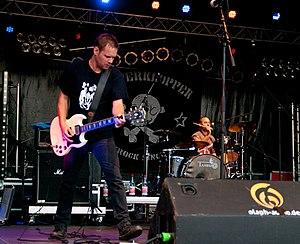
Popperklopper est un groupe de punk rock allemand, originaire de Trèves, Bollendorf.